List of giant squid specimens and sightings

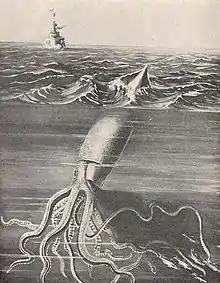
Giant squid at the surface with an approaching ship in the background, from a painting by Herbert B. Judy, 1905. Specimens found stranded or floating at the surface constitute almost 50% of all records from the Atlantic Ocean (see table).

The genus "Architeuthis" has a cosmopolitan or bi-subtropical distribution, and carcasses are known to wash ashore on every continent except Antarctica. The greatest numbers of specimens have been recorded in: the North Atlantic around Newfoundland (historically), northern Spain (more recently), Norway, the northern British Isles, and the archipelagos of the Azores and Madeira; the South Atlantic off South Africa and Namibia; the northwestern Pacific off Japan (especially more recently); and the southwestern Pacific around New Zealand and Australia.